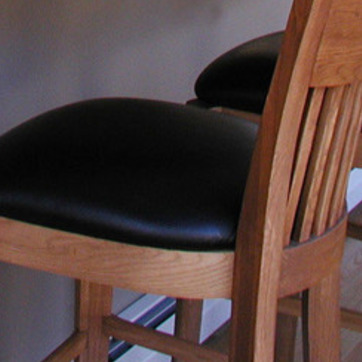
Material: leather